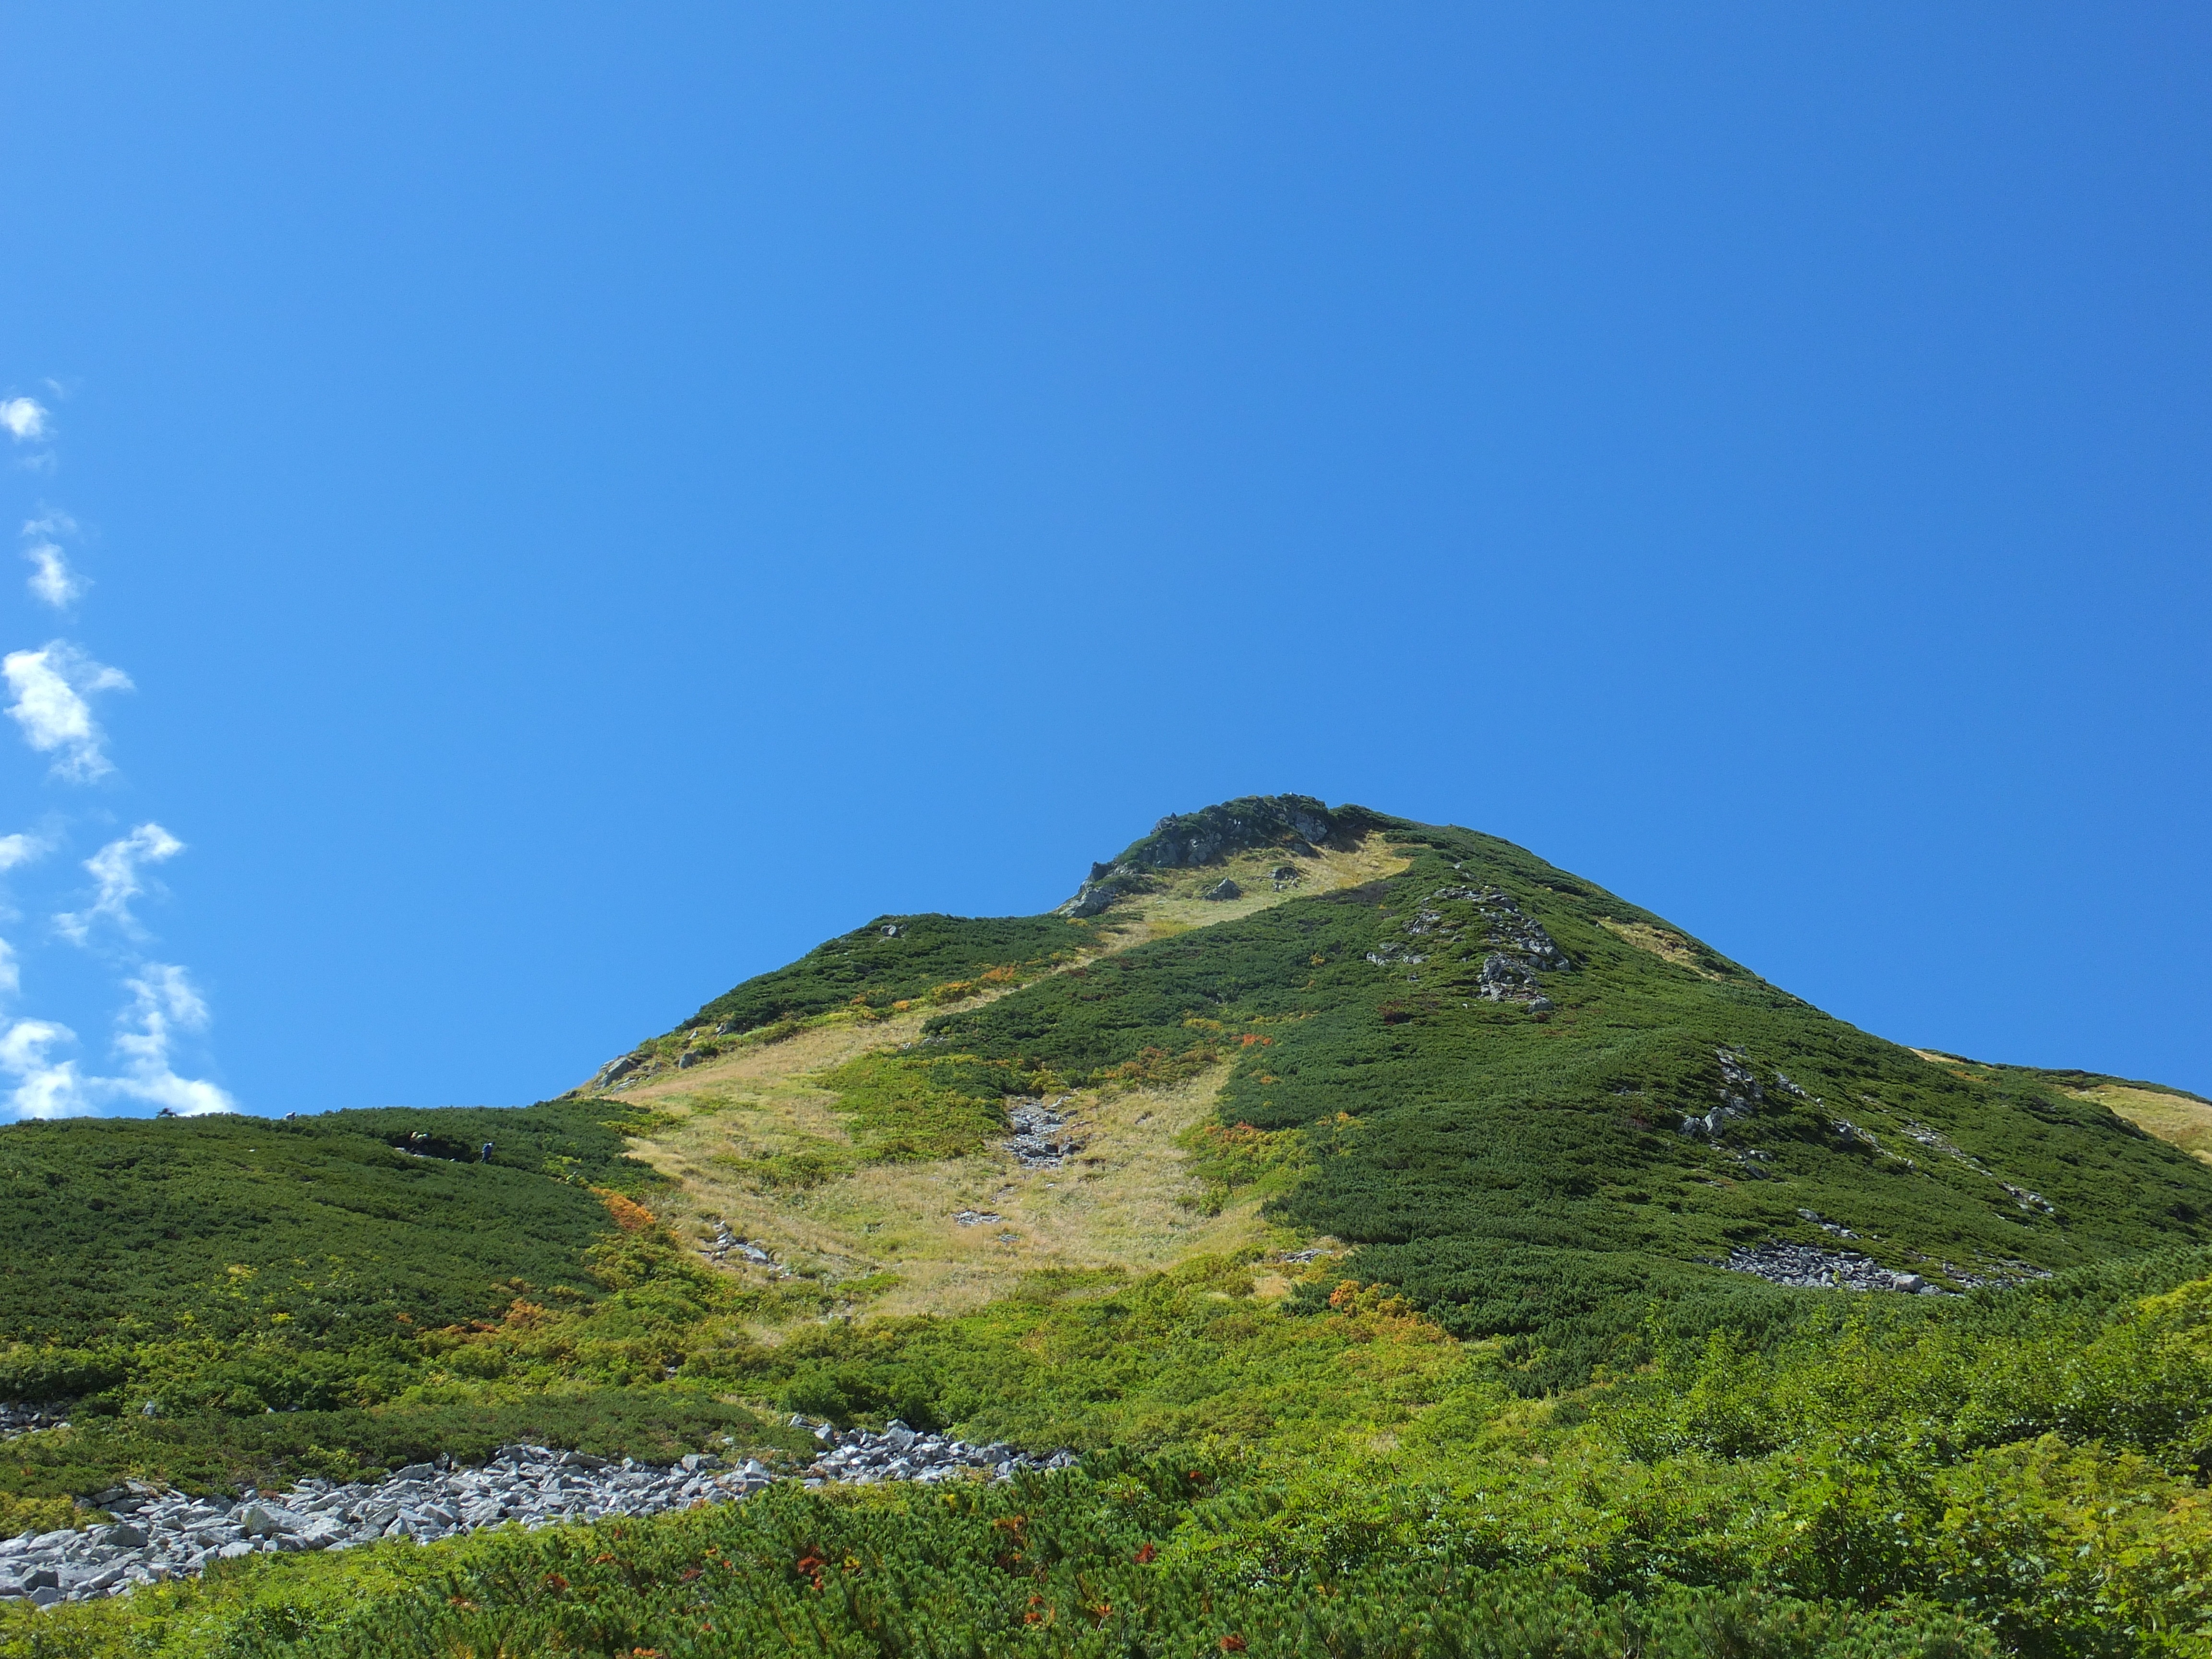
landscape, nature, wilderness, mountain, cloud, sky, meadow, hill, mountain range, mountain climbing, highland, terrain, ridge, summit, alps, grassland, plateau, fell, loch, ecosystem, landform, mountain pass, tateyama, early autumn, geographical feature, mountainous landforms